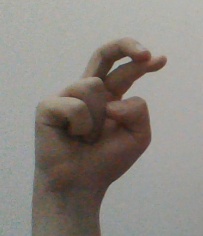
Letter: zay